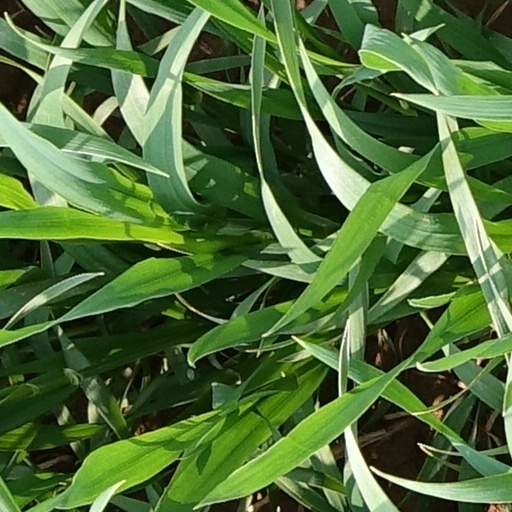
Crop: wheat